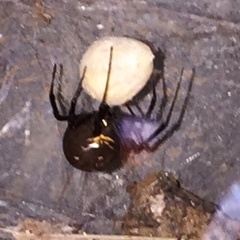
Species: Lactrodectus_hesperus